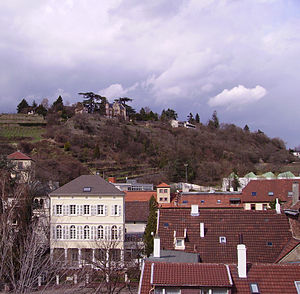
Neustadt an der Weinstraße
Vinbjerge bag byen
Neustadt an der Weinstraße er en by i den i den tyske delstat Rheinland-Pfalz med 53.506 indbyggere.